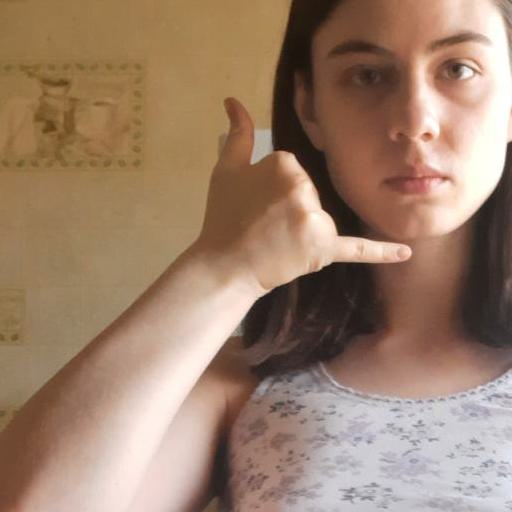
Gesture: call